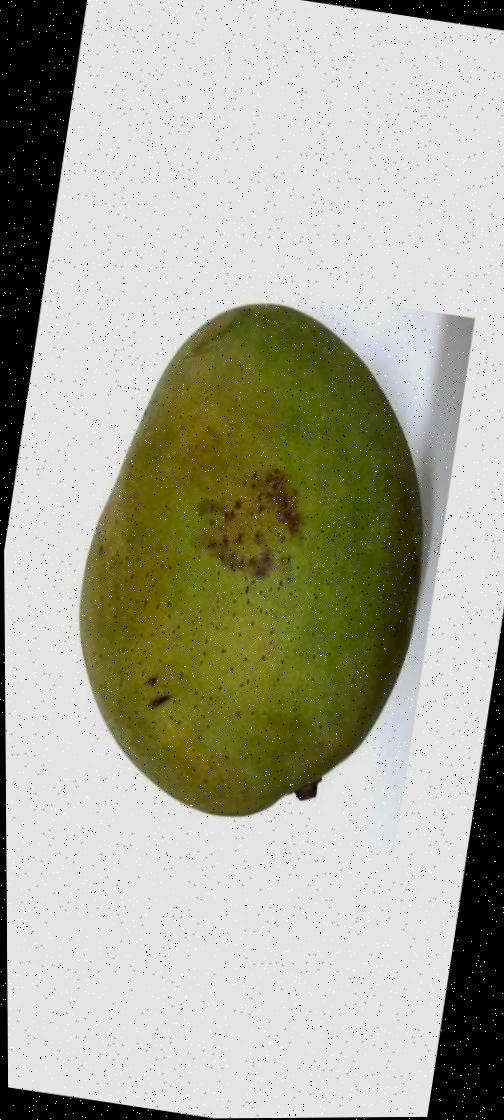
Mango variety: Fazli Shurmai